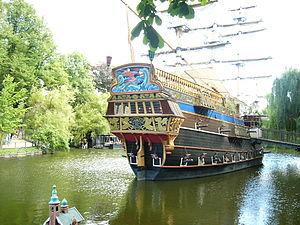
Les jardins de Tivoli sont une des attractions majeures au centre actuel de Copenhague, au Danemark.